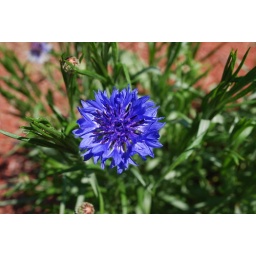
blooms in flower bed